Candeleda

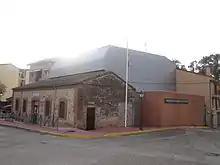
Candeleda's Municipal Auditorium

For nursery and primary education, the municipality has the Almanzor Public Primary School, in the town itself, and the Vetonia Primary School in El Raso. Secondary education is provided by the Candavera High school in the town itself.